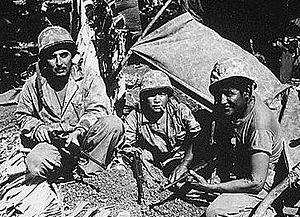
La bataille de Saipan est une bataille de la guerre du Pacifique pendant la Seconde Guerre mondiale qui a eu lieu sur l'île de Saipan dans les îles Mariannes du 15 juin au 9 juillet 1944.
Les Amérindiens sont les premiers occupants du continent américain et leurs descendants. En 1492, l’explorateur Christophe Colomb pense avoir atteint les Indes orientales alors qu’il vient de débarquer en Amérique, aux Antilles. À cause de cette erreur, on continue d’utiliser le mot « Indiens » pour parler des populations du Nouveau Monde.
Les Navajos ou Navahos constituent un peuple amérindien d'Amérique du Nord de la famille linguistique athapascane et de la zone culturelle du sud-ouest. Les Navajos vivent aux États-Unis, dans des réserves du nord-est de l'Arizona et des régions contiguës du Nouveau-Mexique et de l'Utah. Ils sont étroitement apparentés aux Apaches.
Un code talker désigne une personne qui parle en utilisant un langage codé.